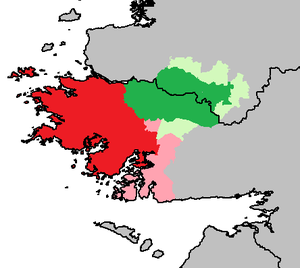
Le Connemara est une région située dans l’ouest de l'Irlande dans le comté de Galway, à l'ouest de la province de Connacht. La « capitale » du Connemara est Clifden, ville de 3 000 habitants.